Maa Da Ladla

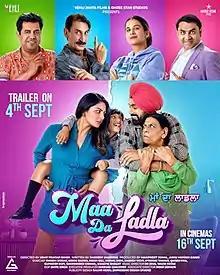
Theatrical release poster

Maa Da Ladla is an Indian Punjabi-language comedy film directed by Uday Pratap Singh. The film was initially released on 16 September 2022 in India and USA.